Seri Wangnaitham

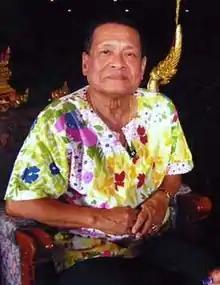
Seri Wangnaitham

Seri Wangnaitham (January 3, 1937 – February 1, 2007, Bangkok, Thailand) was a Thai choreographer and performer of Thai traditional dance. Seri was considered a master khon dancer, which is regarded as Thailand's highest performing art form. He was also an actor, playwright, director, songwriter, poet, and television producer. He was named a National Artist in 1988.